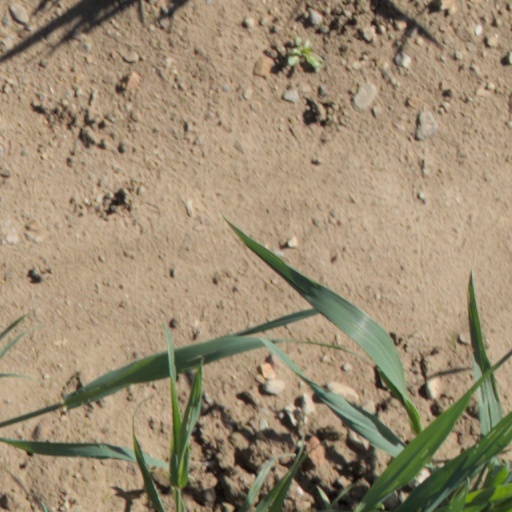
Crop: wheat